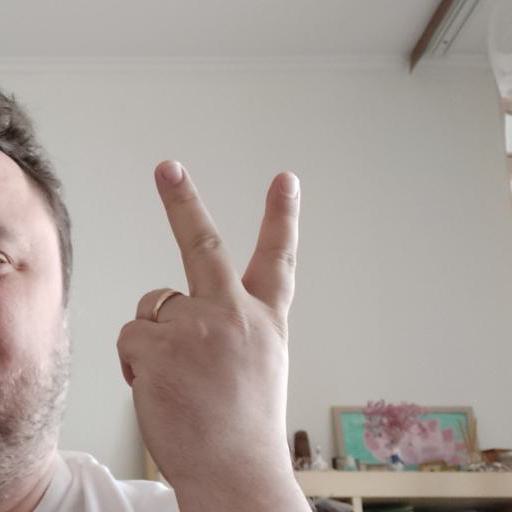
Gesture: peace_inverted